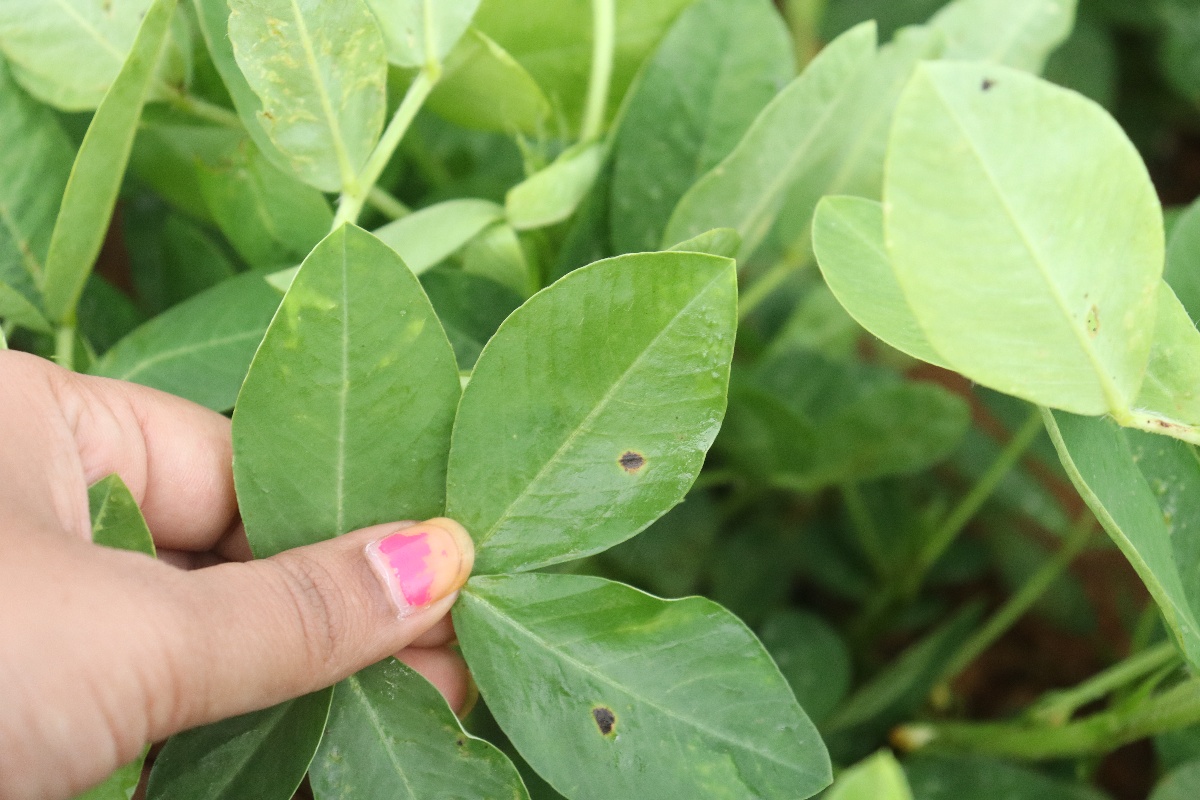
Label: early_leaf_spot